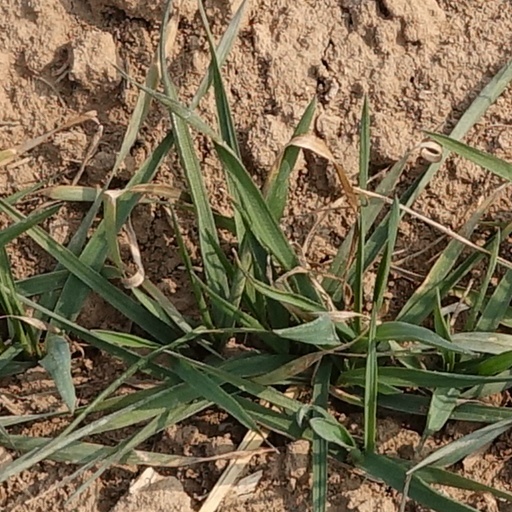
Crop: wheat